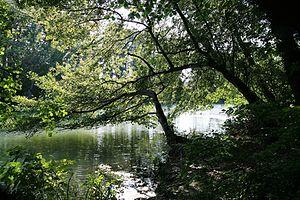
Oiselay
L'île d'Oiselay est une île située sur le Rhône, dans le département de Vaucluse en région Provence-Alpes-Côte d'Azur, appartenant administrativement à Sorgues.
Sorgues est une commune française située dans le département de Vaucluse, en région Provence-Alpes-Côte d'Azur.